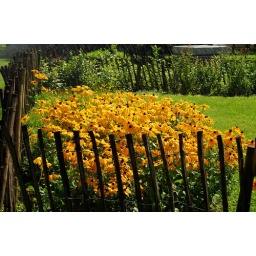
A little garden in the center of Vienna, realy standing out with it's rustic fence and simplicity